Jimmy Clausen

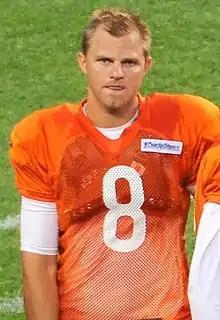
Clausen with the Bears in 2014

Clausen was signed by the Chicago Bears on June 5, 2014. During the preseason he competed with Jordan Palmer for the second string spot; Clausen eventually won the job.